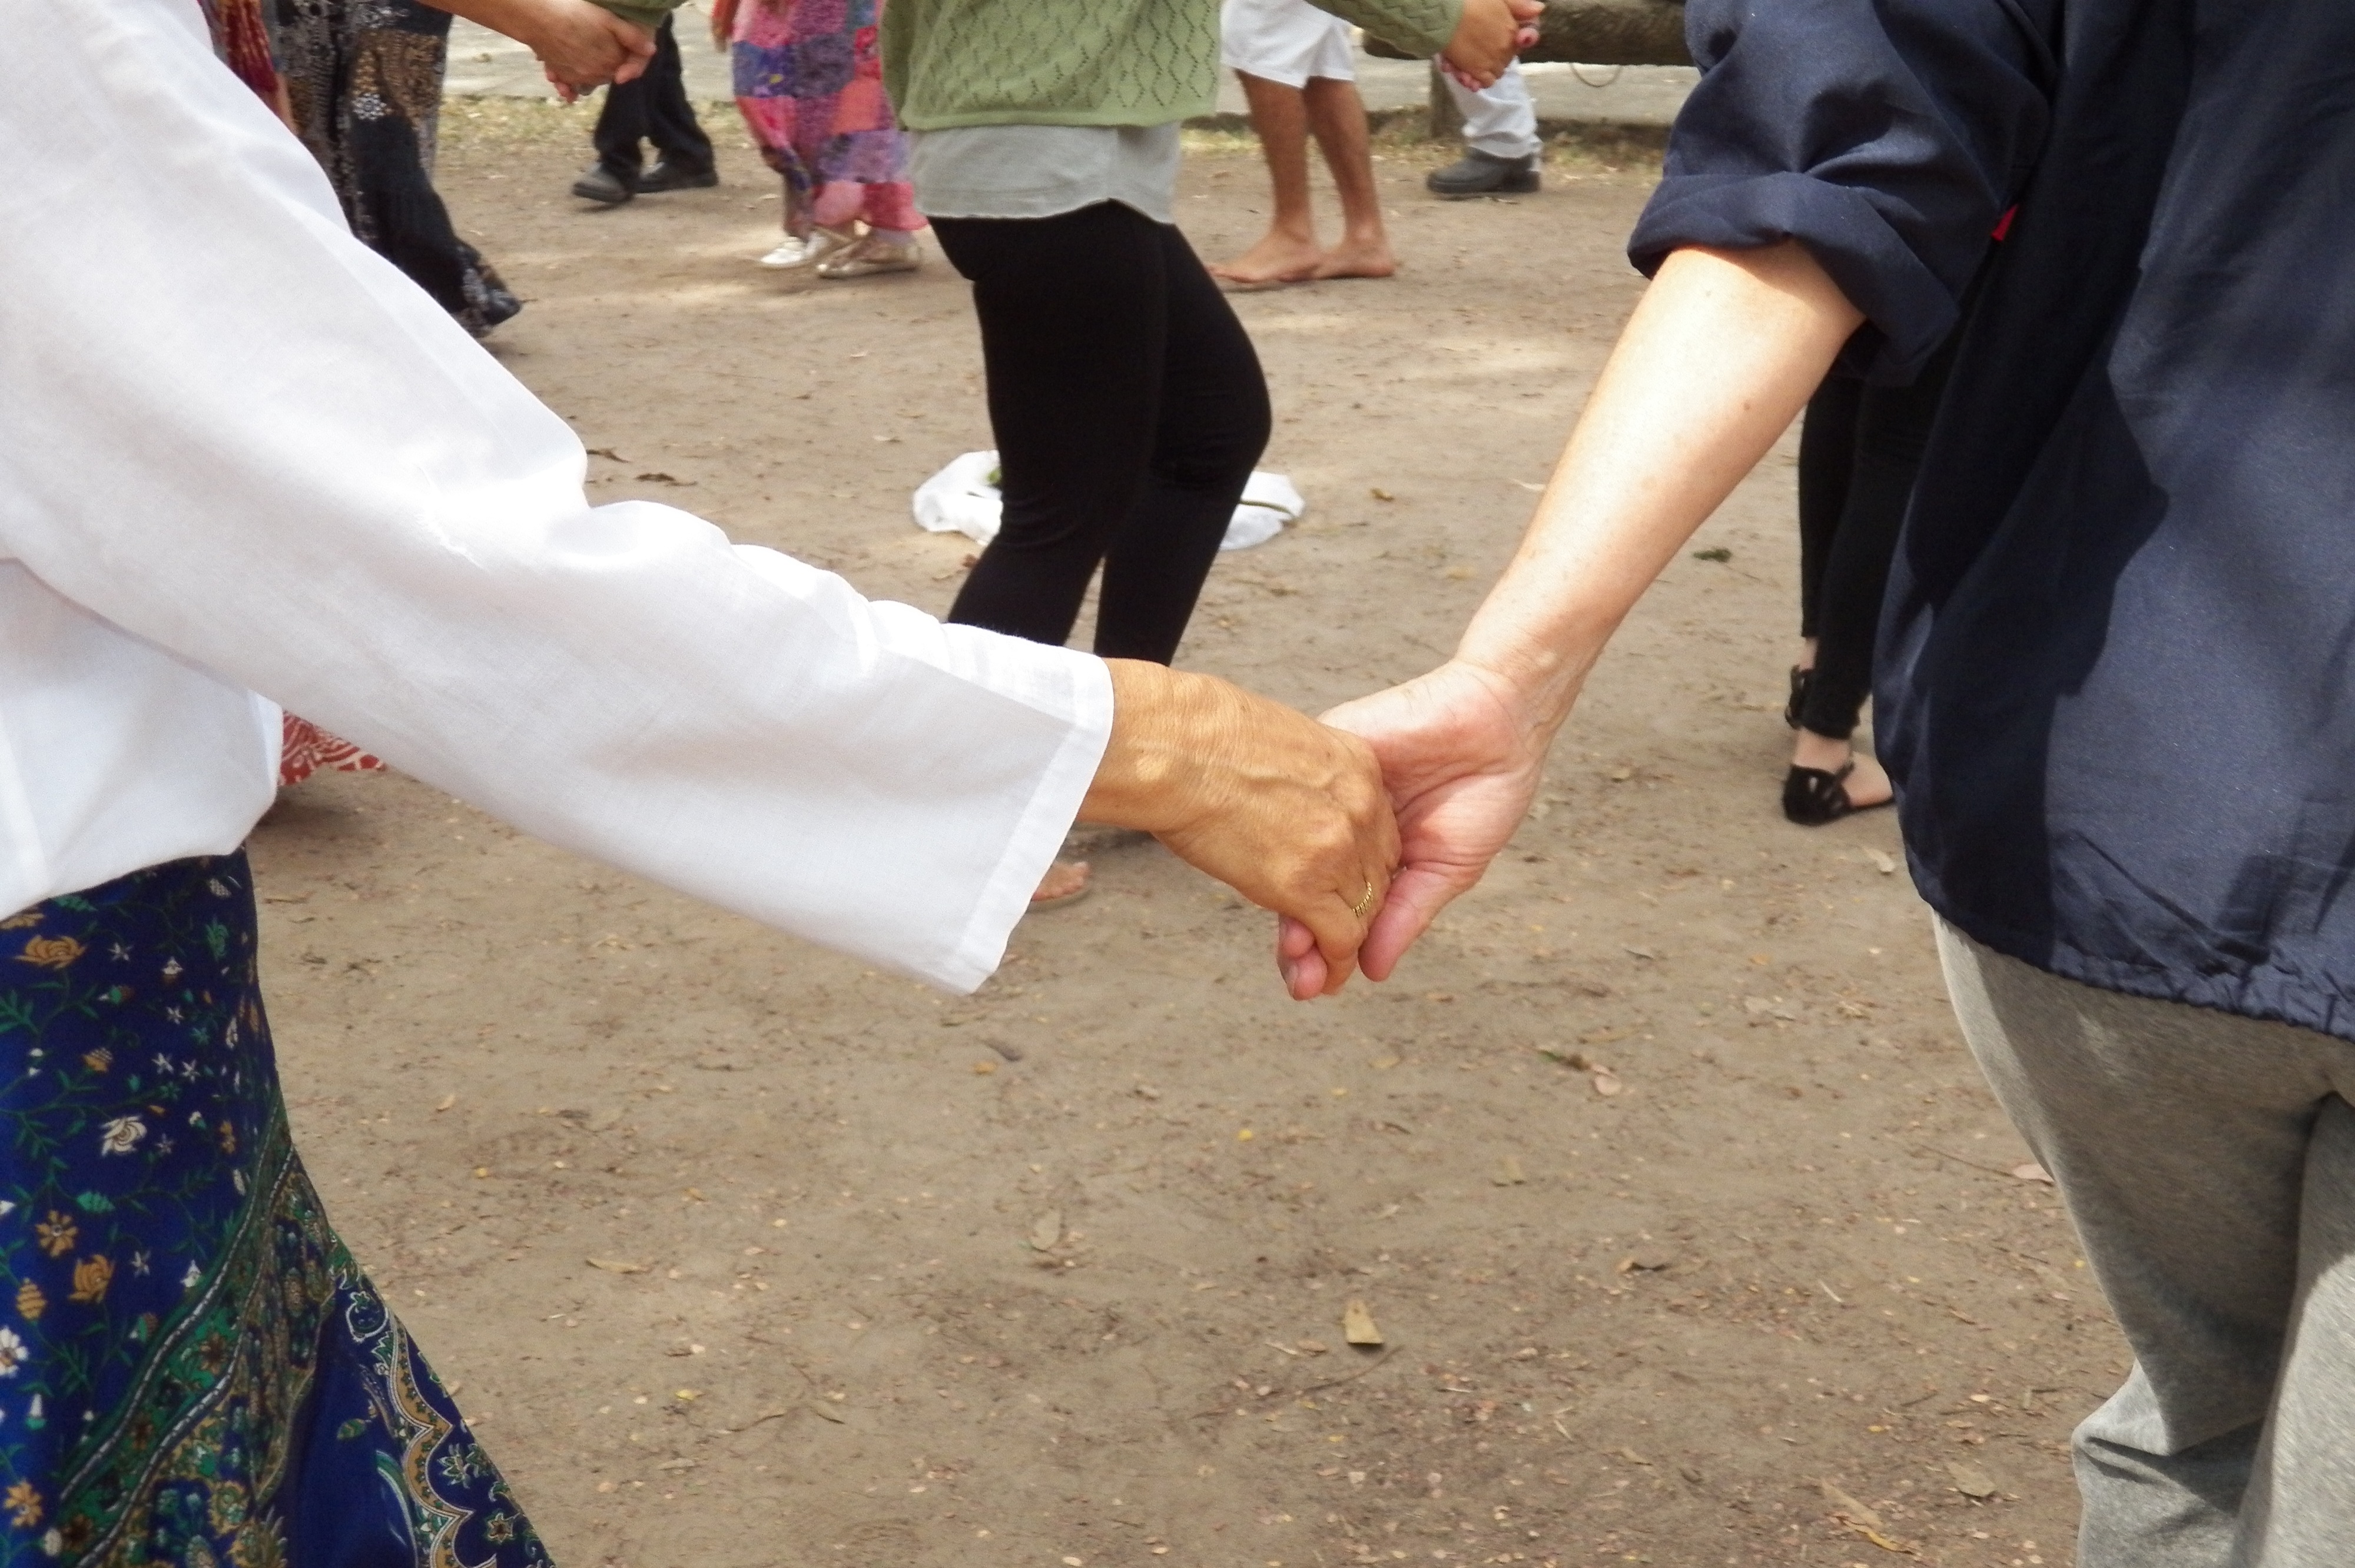
wedding, security, ceremony, hands, tradition, confidence